Charlotte County Sheriff's Office

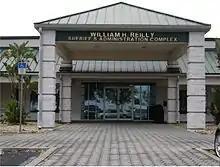
CCSO Headquarters

The Charlotte County Sheriff's Office was formed in 1921, when Florida Governor Cary A. Hardee appointed school teacher James H. Lipscomb as sheriff for the county; 16 men have served as Sheriff of Charlotte County to date. In its early days, much of its focus was on enforcing laws restricting the sale and use of alcohol under prohibition.